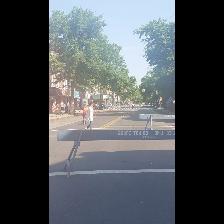
Label: Human